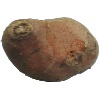
Label: Potato Sweet 1